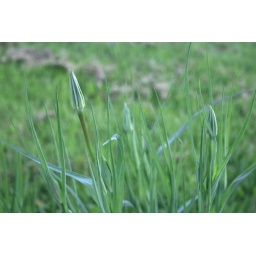
Salsify flower buds (Tragopogon) at the edge of a grass verge in Forest Hill